Austin station (Texas)

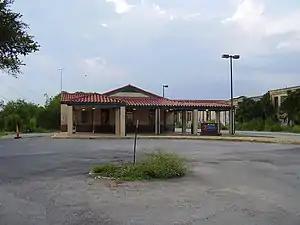

Austin station is a train station located just west of downtown Austin, Texas, United States. The station is served by Amtrak's "Texas Eagle" route, which runs north to Chicago and west to Los Angeles. Trains pass daily at 9am and 5pm.